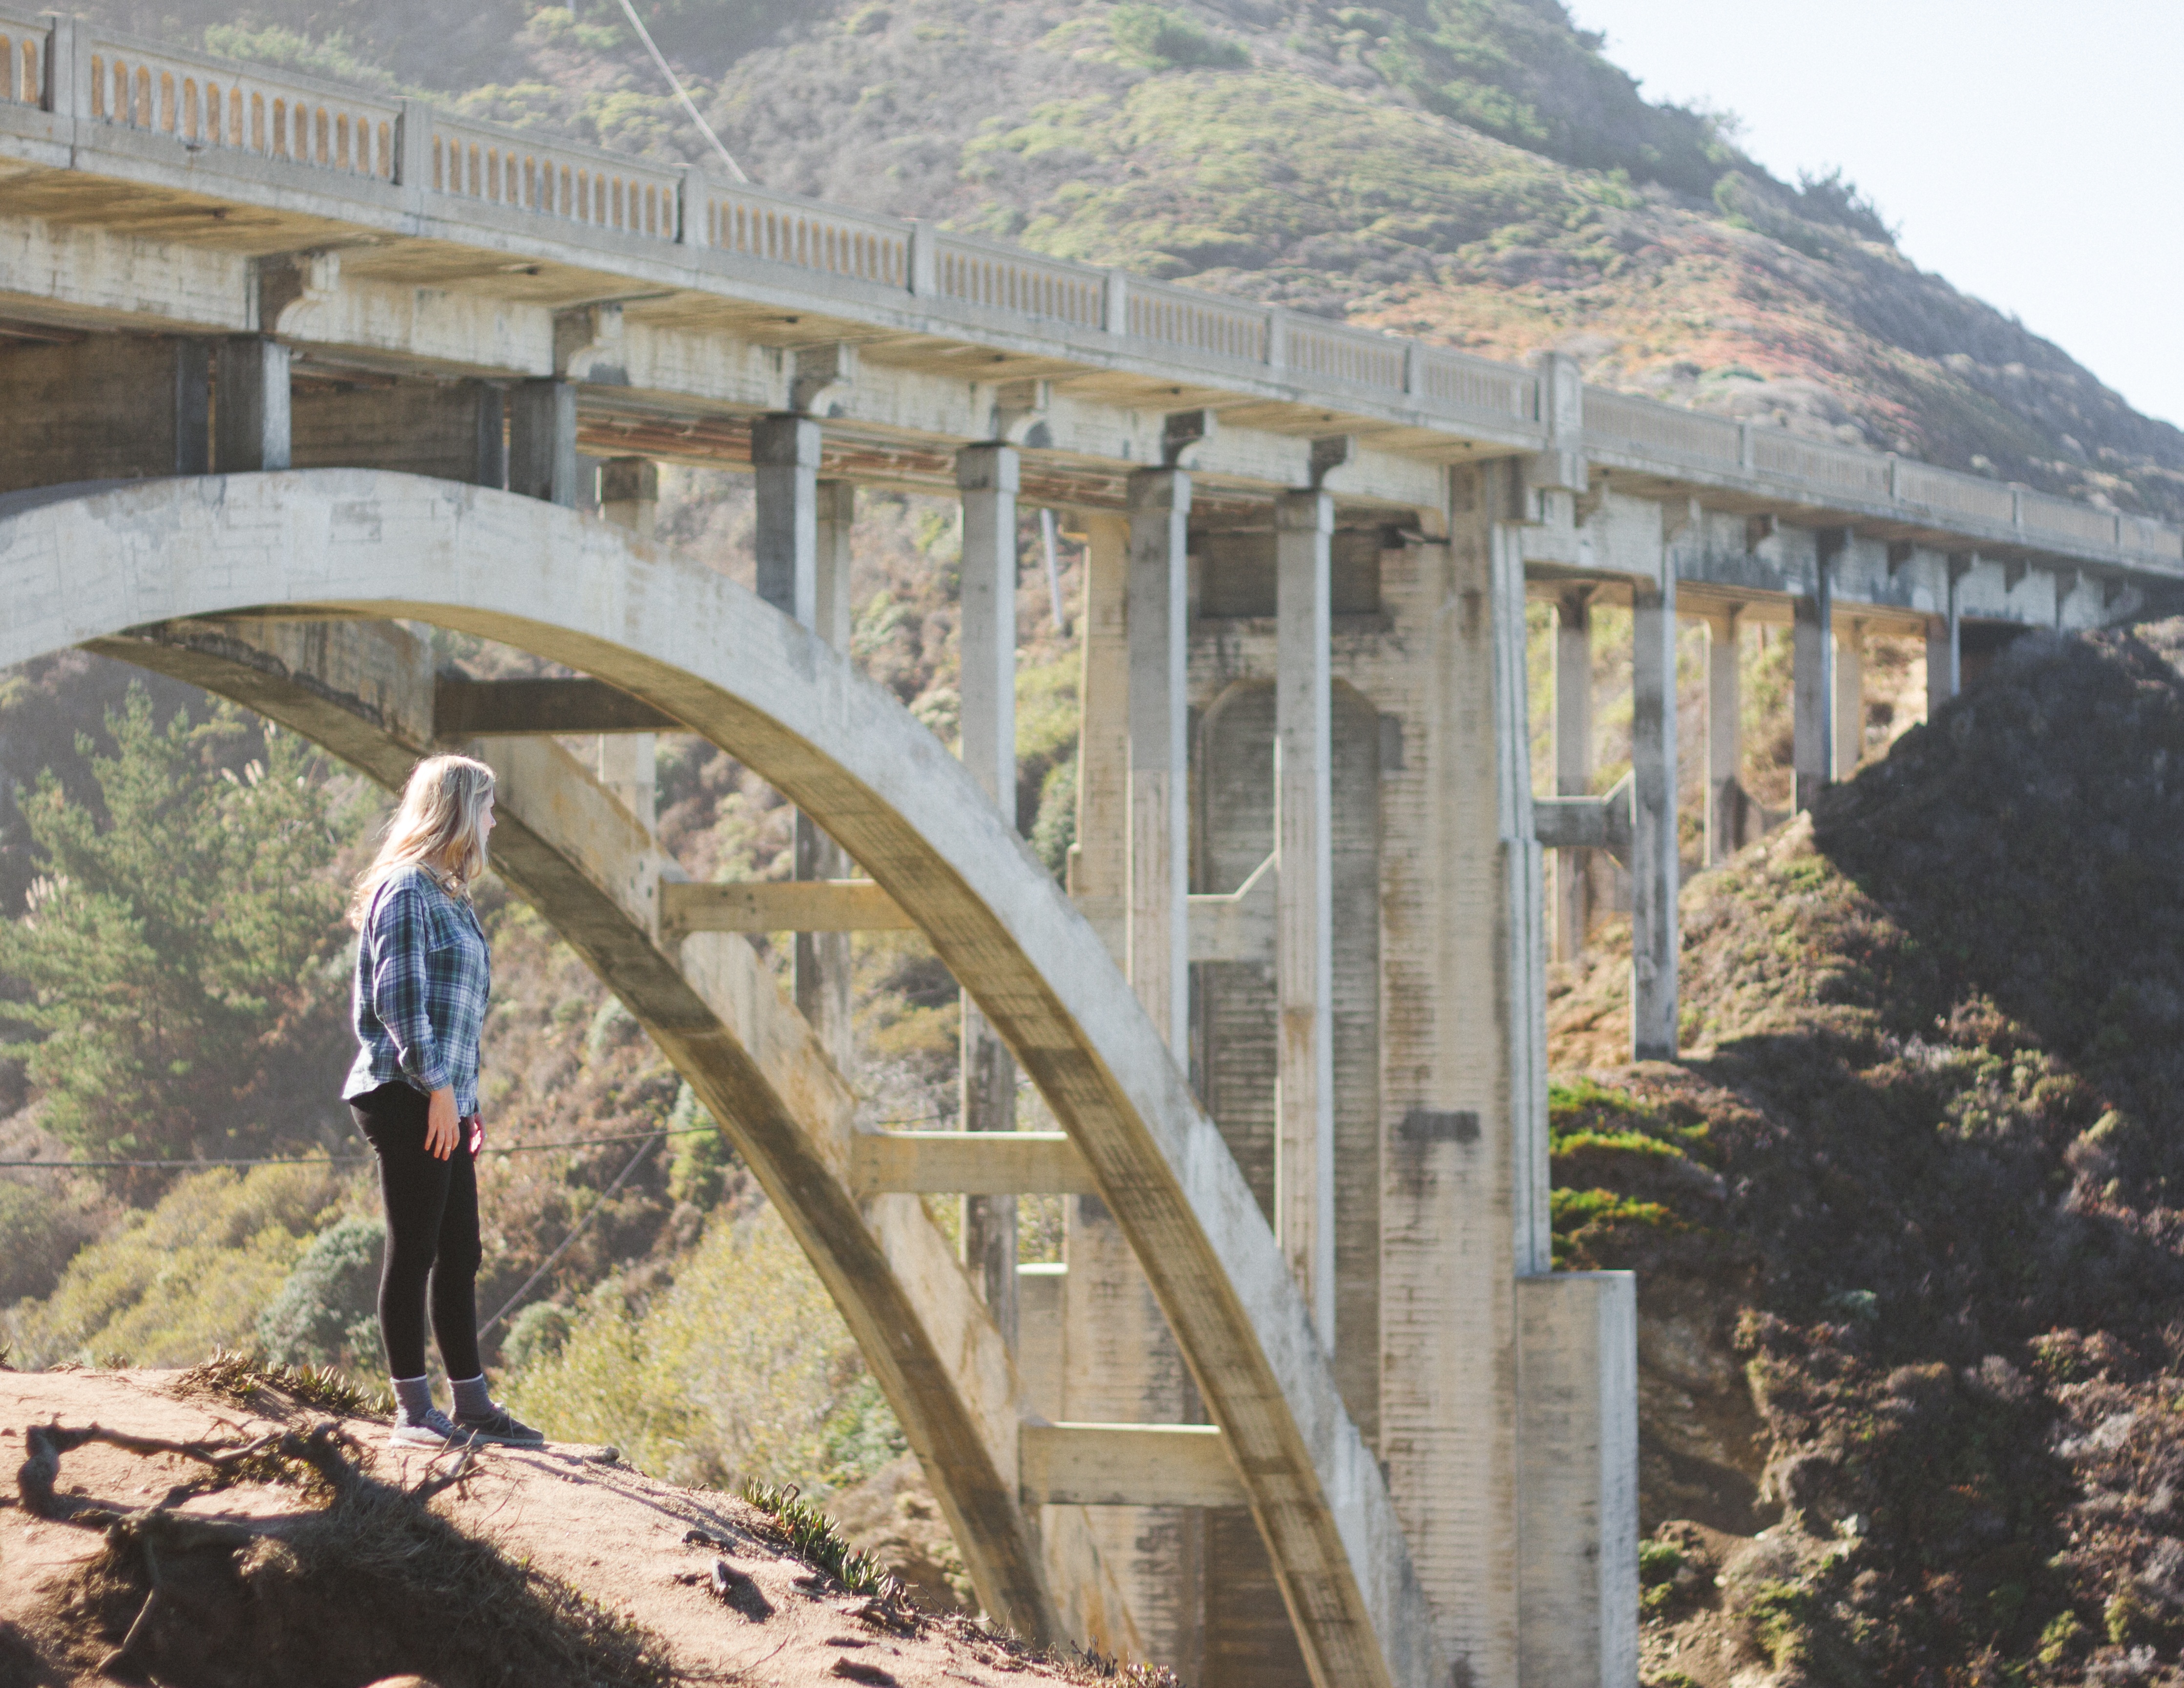
bridge, arch, viaduct, aqueduct, tours, arch bridge, nonbuilding structure